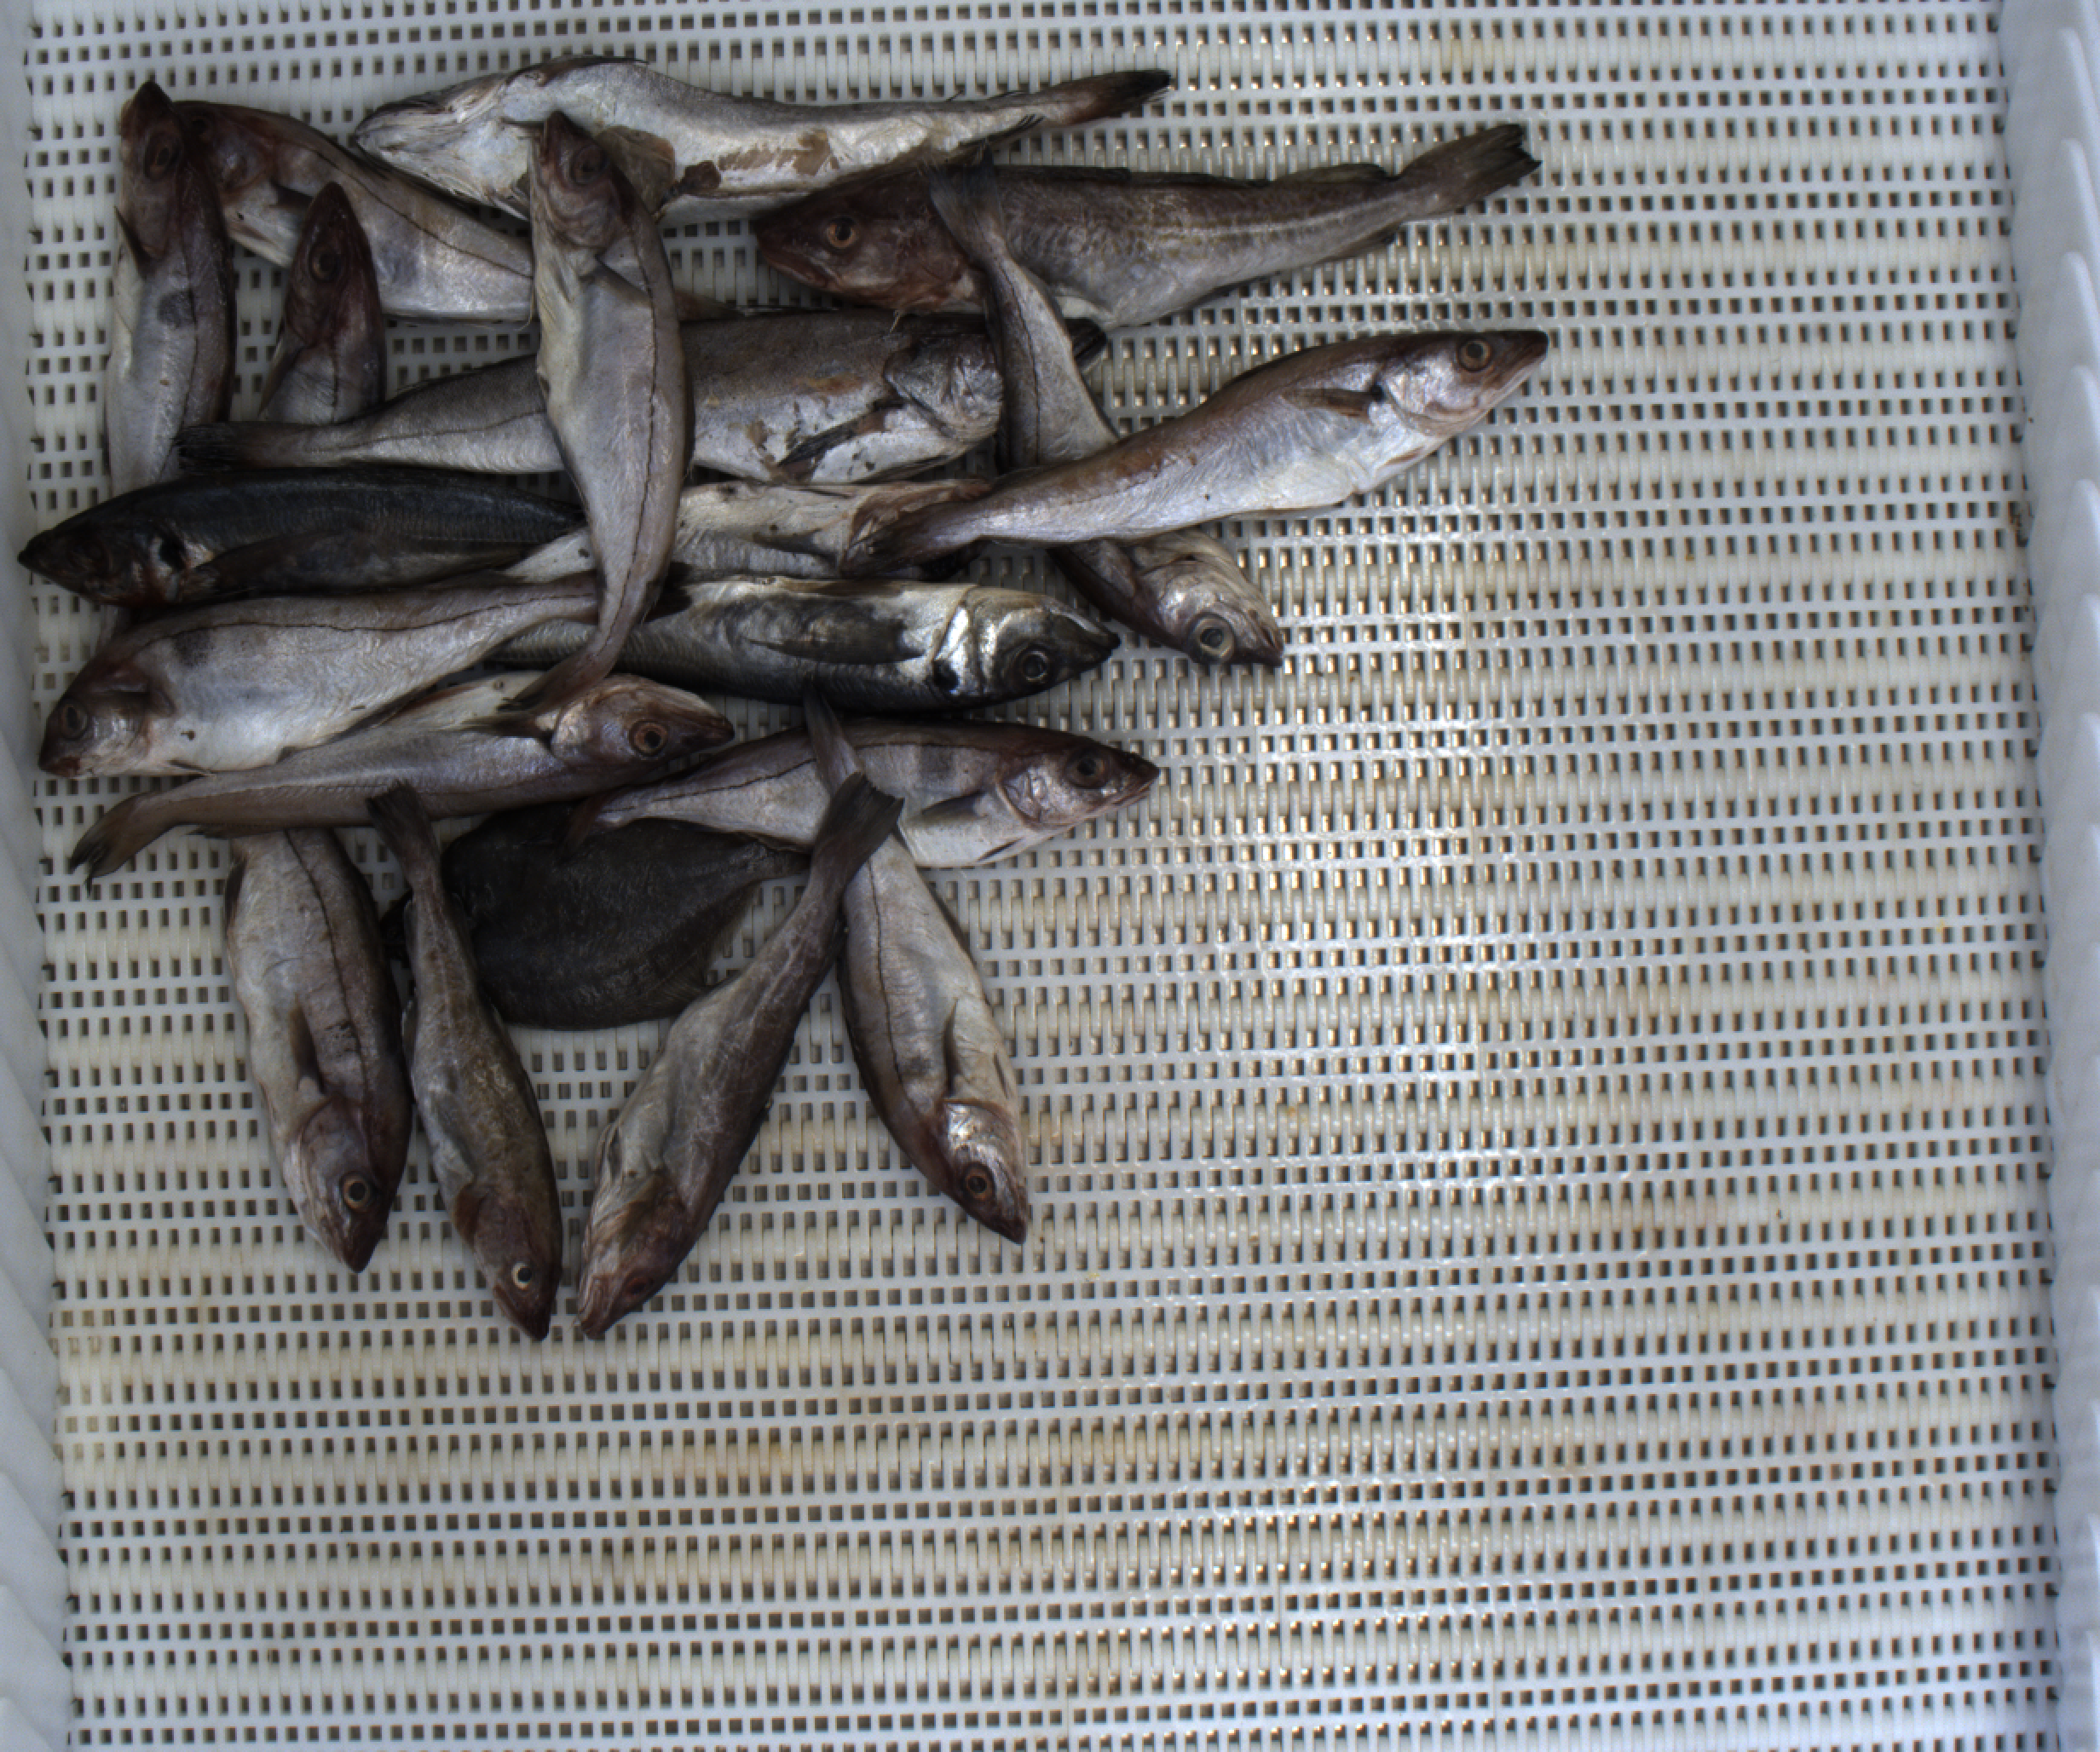
Total fish: 20
Cod: 3
Haddock: 10
Whiting: 2
Hake: 2
Horse mackerel: 2
Saithe: 0
Other: 1